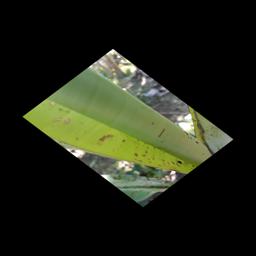
Label: BANANA APHIDS